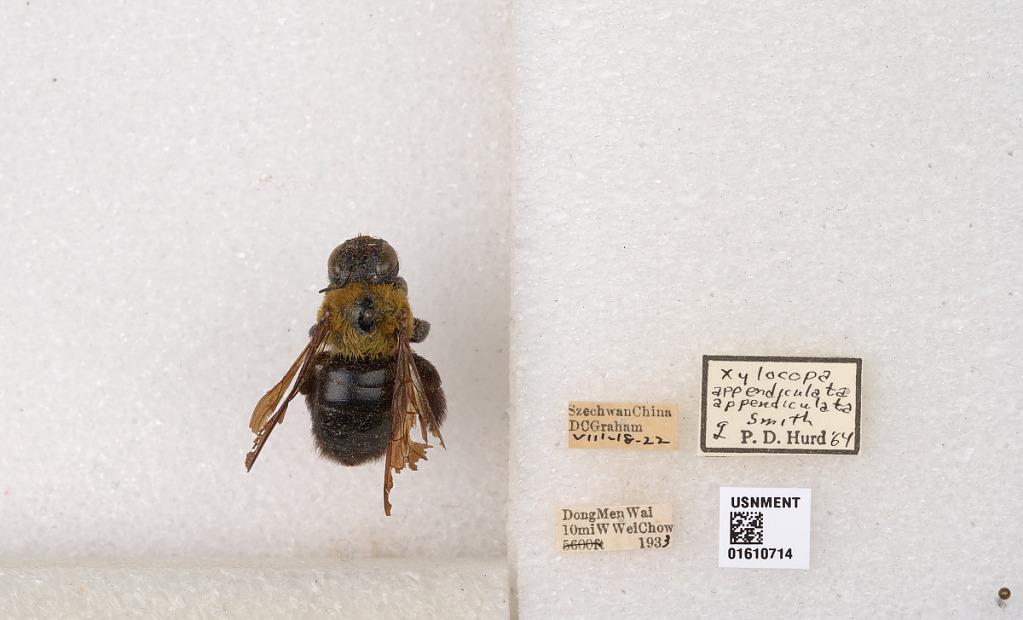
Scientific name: Xylocopa (Alloxylocopa) appendiculata appendiculata Smith
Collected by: D. Graham
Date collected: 1933-8-18
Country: China
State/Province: Sichuan
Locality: DongMen Wai 10mi W WeiChow
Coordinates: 23.094, 114.381
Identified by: Hurd, P. D.